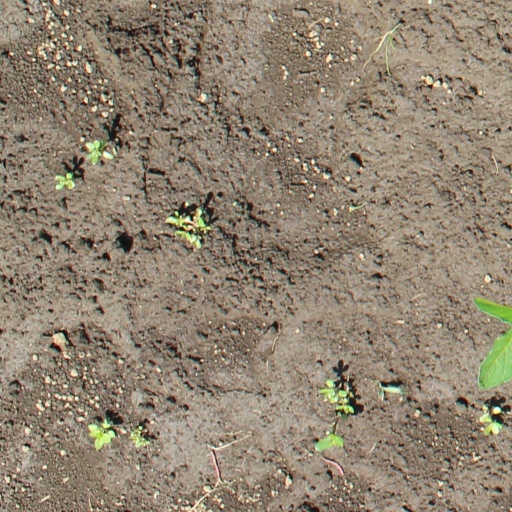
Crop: soybean